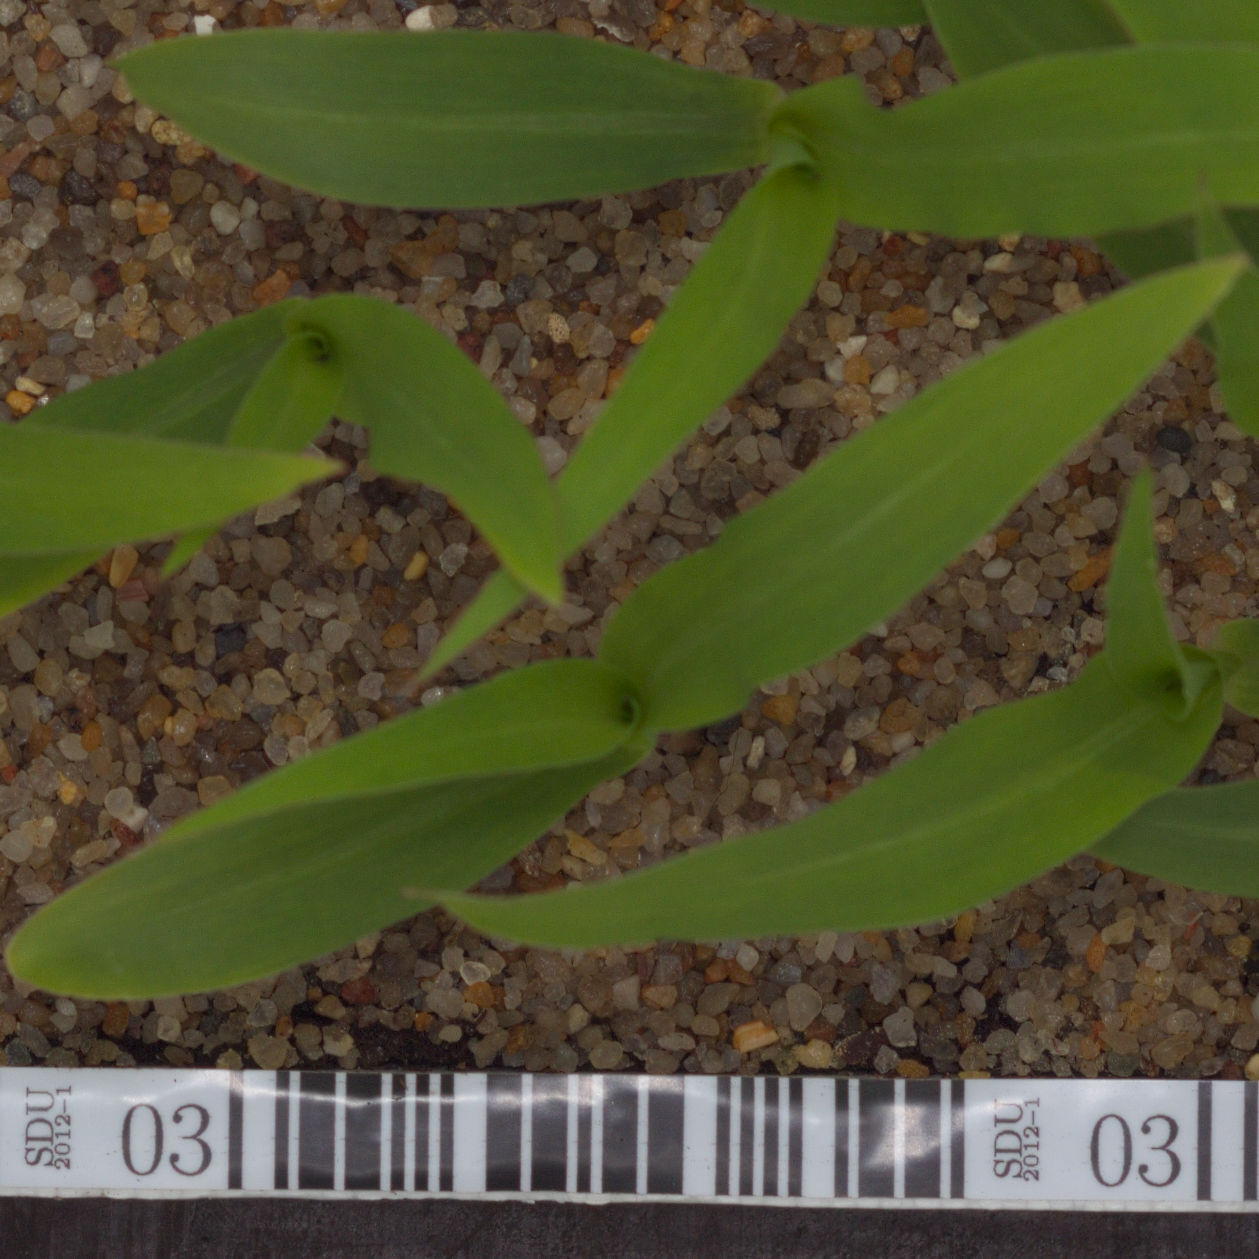
Label: maize